List of Soul Eater episodes

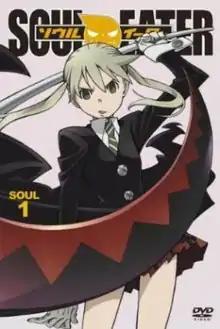
Japanese cover art for the first "Soul Eater" DVD volume as released by Media Factory

"Soul Eater" is a Japanese anime television series based on Atsushi Ohkubo's manga series of the same name. The anime is directed by Takuya Igarashi and produced by Bones, Aniplex, Dentsu, Media Factory, and TV Tokyo. Bones and Aniplex were responsible for the animation and music production, respectively. The story follows Maka Albarn, a "meister" of the Death Weapon Meister Academy (DWMA), and her living weapon, Soul Eater, as she seeks to make the latter into a "death scythe" through absorbing the souls of evil humans. After episode 38, the anime deviated from the manga it was based on which lead to an anime original ending not found in the source material.